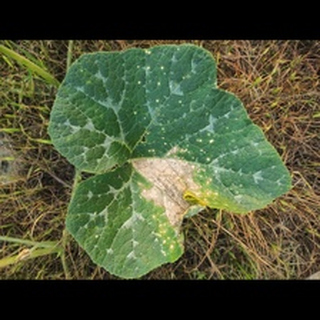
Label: pumpkin_powdery_mildew